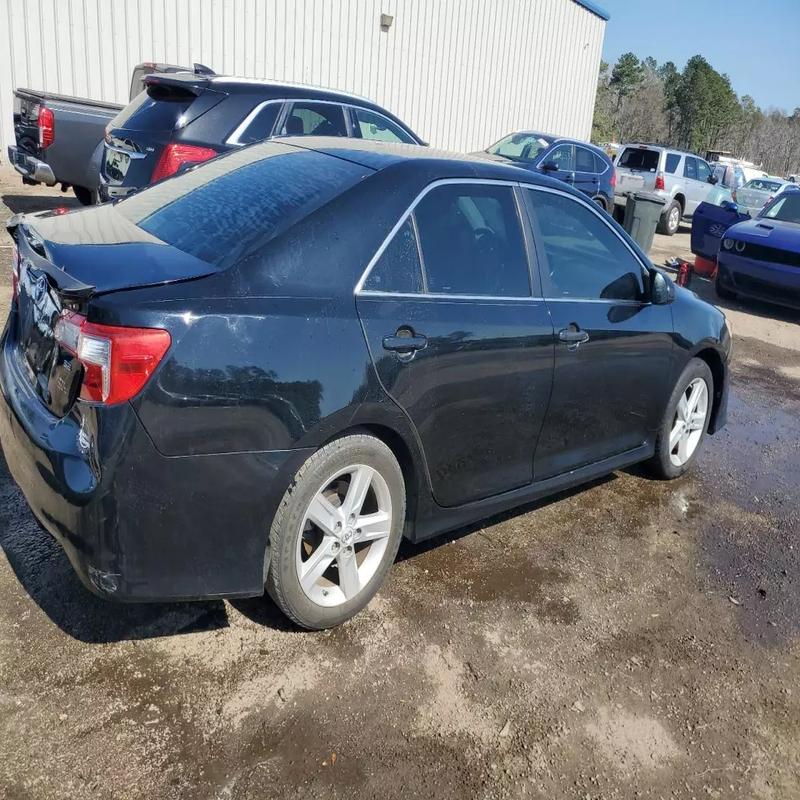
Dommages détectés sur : aile avant droite, malle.
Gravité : majeur